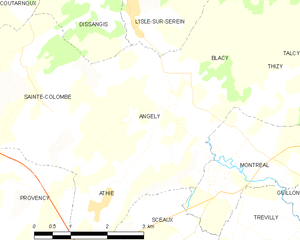
Carte des communes françaises Angely